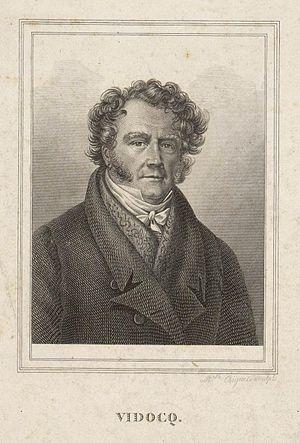
Eugène François Vidocq portrait
Eugène-François Vidocq, né le 24 juillet 1775 à Arras et mort le 11 mai 1857 à Paris, était un aventurier français, successivement délinquant, bagnard, indicateur puis policier et enfin détective privé.
Le détective est un enquêteur de droit privé, c'est-à-dire une personne ayant un statut de droit privé, qui effectue, à titre professionnel, des recherches, des investigations et des filatures. Cette qualité d'enquêteur de droit privé est d'ailleurs partagée avec diverses autres professions qui n'ont aucun rapport avec les enquêteurs privés, notamment dans le cadre de procédures administratives, civiles, pénales, sociales.
L'expression lettre de Jérusalem désigne une escroquerie lancée en France à la fin du XVIIIᵉ siècle et au début du XIXᵉ siècle, et dont Vidocq démonte les mécanismes dans son ouvrage Les Voleurs. La plupart des auteurs de cette escroquerie étaient incarcérés au bagne de Toulon ou détenus à la prison de Bicêtre, à proximité de Paris. C'est de ce dernier endroit que viendrait le nom, car une « rue de Jérusalem » longeait les murs de Bicêtre.
Les Chauffeurs du Santerre sont des brigands, voleurs et aussi assassins qui sévirent à la fin du XVIIIᵉ et dans la première moitié du XIXᵉ siècle dans le Santerre, région naturelle de la Picardie, à l'est d'Amiens, située approximativement entre le cours de la Somme, de la Luce et de l'Avre. Ils commirent la plupart de leurs forfaits dans le secteur de Rosières-en-Santerre.